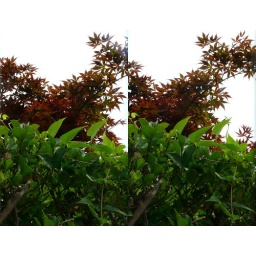
Leaves in red and green